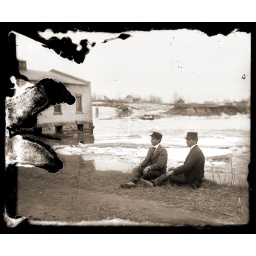
Scanned from an antique glass plate negative from around 1913.